E11 European long distance path

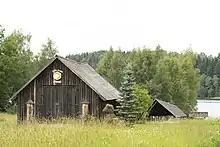
Mišu honey museum, day 15

One of the least populated and most densely forested areas on Forest trail. The forests are abundant in mushrooms and berries, birds and wild animals. Here Gauja, the longest river in Latvia, curves along inland dune ranges which are covered in scarce, transparent pine forests. The land is covered in white reindeer moss which enchants the forest with a bright, sun-lit hue. Climb to the peaks of the hills to take in the panorama in its full splendour: river bends, vast meadows and ancient, majestic oak trees. Here you can see the typical Latvian landscape with individual farmsteads enclosed by forests and fields.